CtRNA

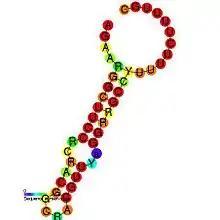
Predicted secondary structure and sequence conservation of ctRNA_p42d

In molecular biology ctRNA (counter-transcribed RNA) is a plasmid encoded noncoding RNA that binds to the mRNA of and causes translational inhibition.